Question: Please indicate a possible affordance area of the banana that can be used for eating
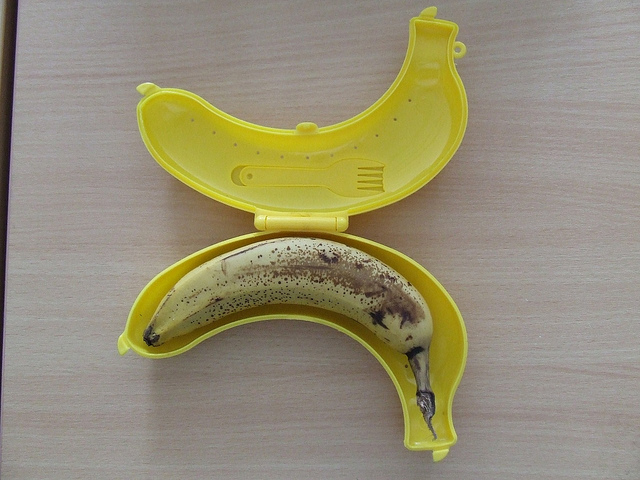
Answer: [154.5, 232.5, 436.5, 399.5]